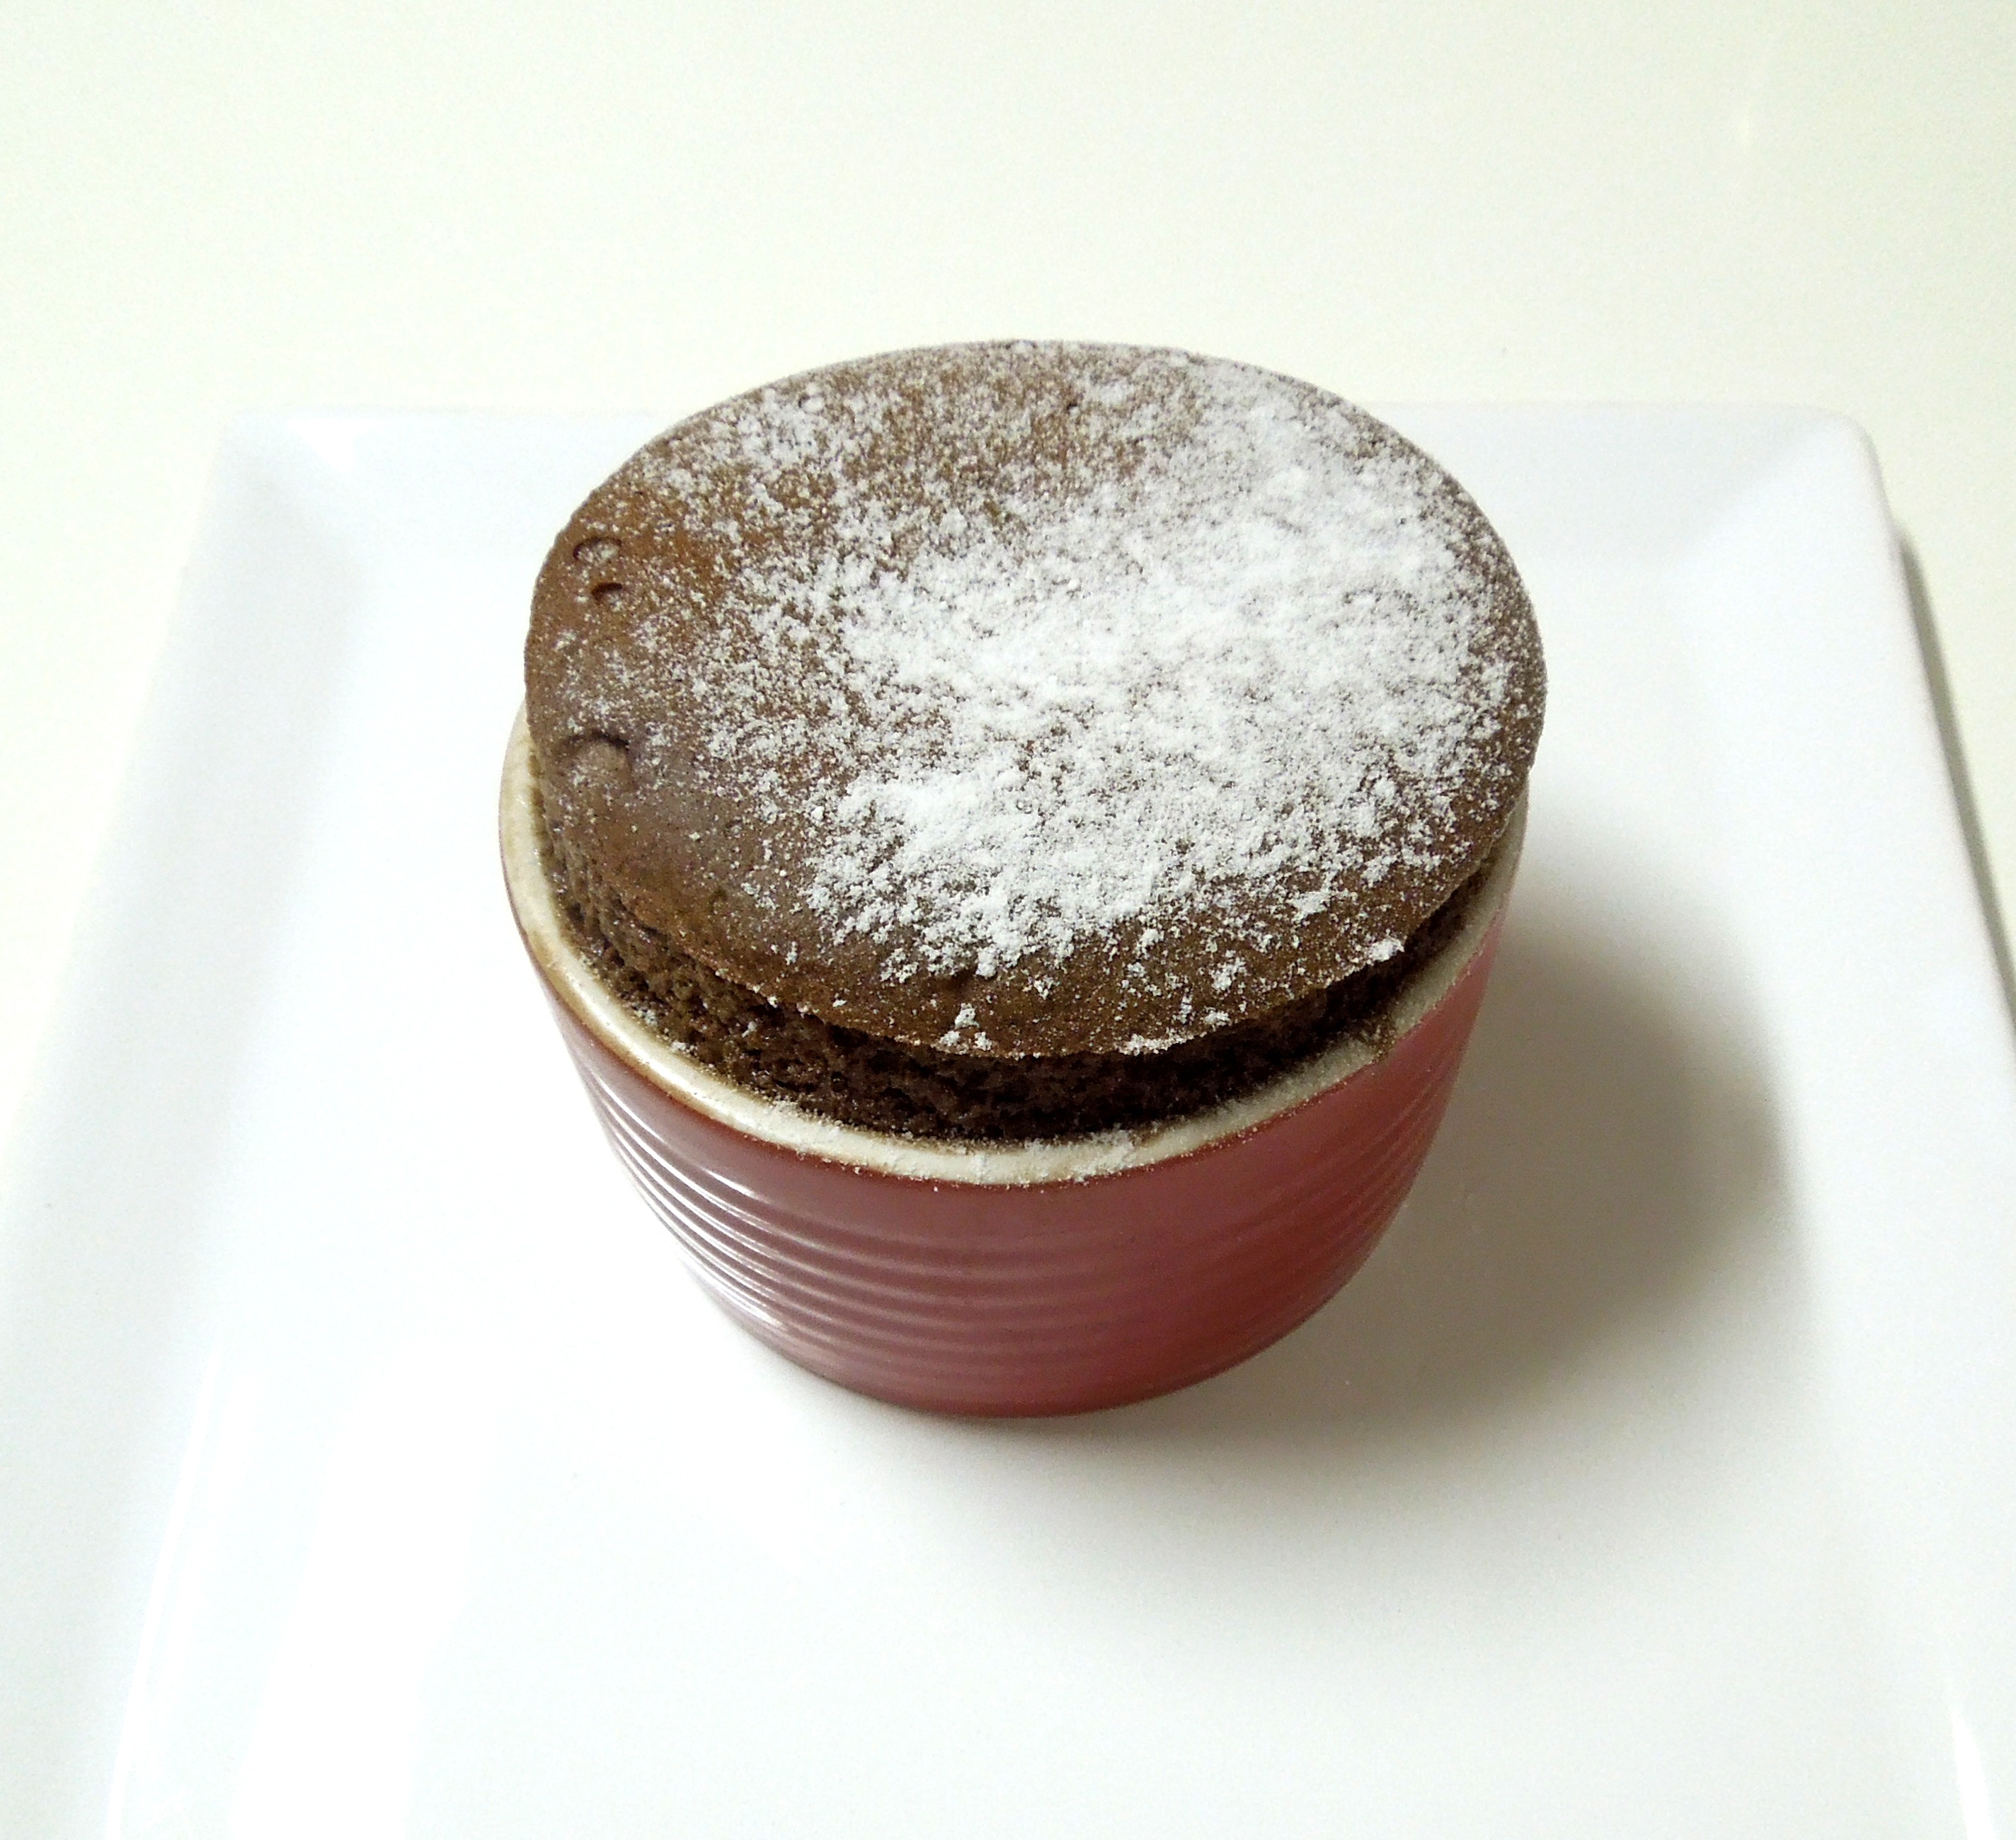
sweet, food, produce, chocolate, baking, dessert, chocolate cake, sweet dish, coconut, icing, candy, souffle, flavor, praline, goodies, dainty